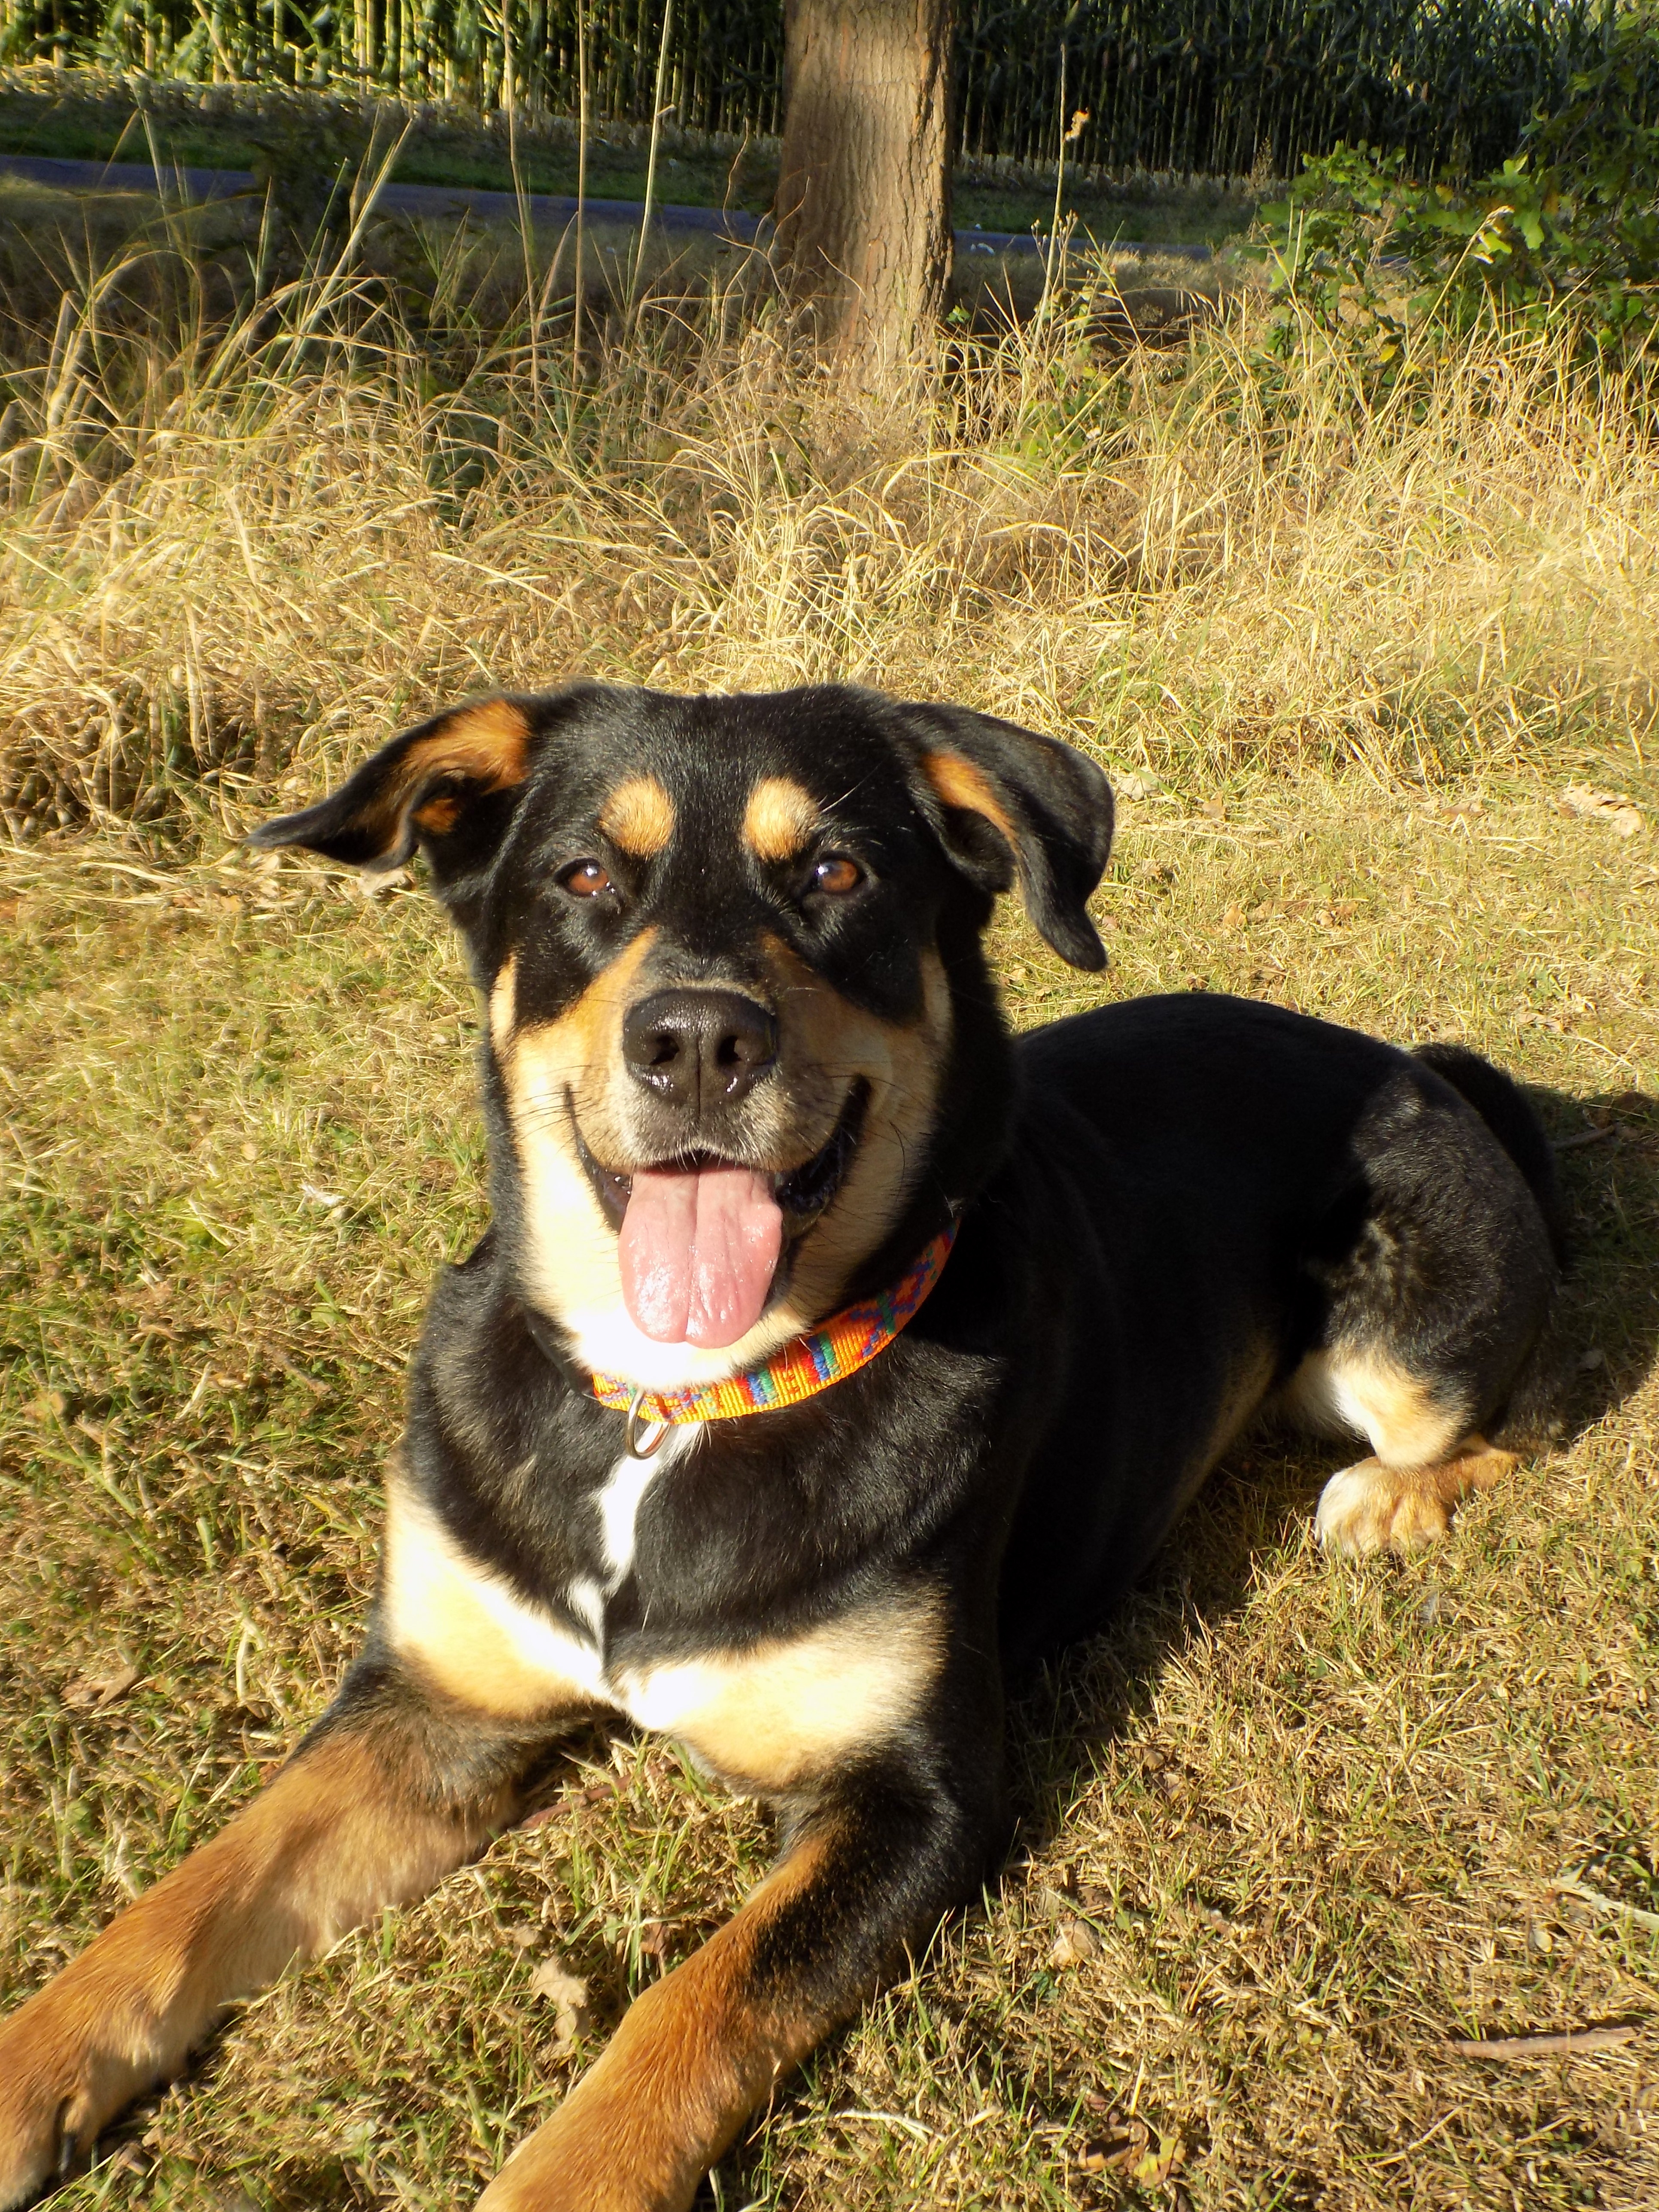
dog, female, pet, mammal, hybrid, vertebrate, pretty, dog breed, rottweiler, dog like mammal, greater swiss mountain dog, appenzeller sennenhund